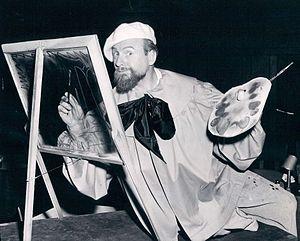
Cette liste comprend une partie des élèves diplômés de la Royal Academy of Dramatic Art.